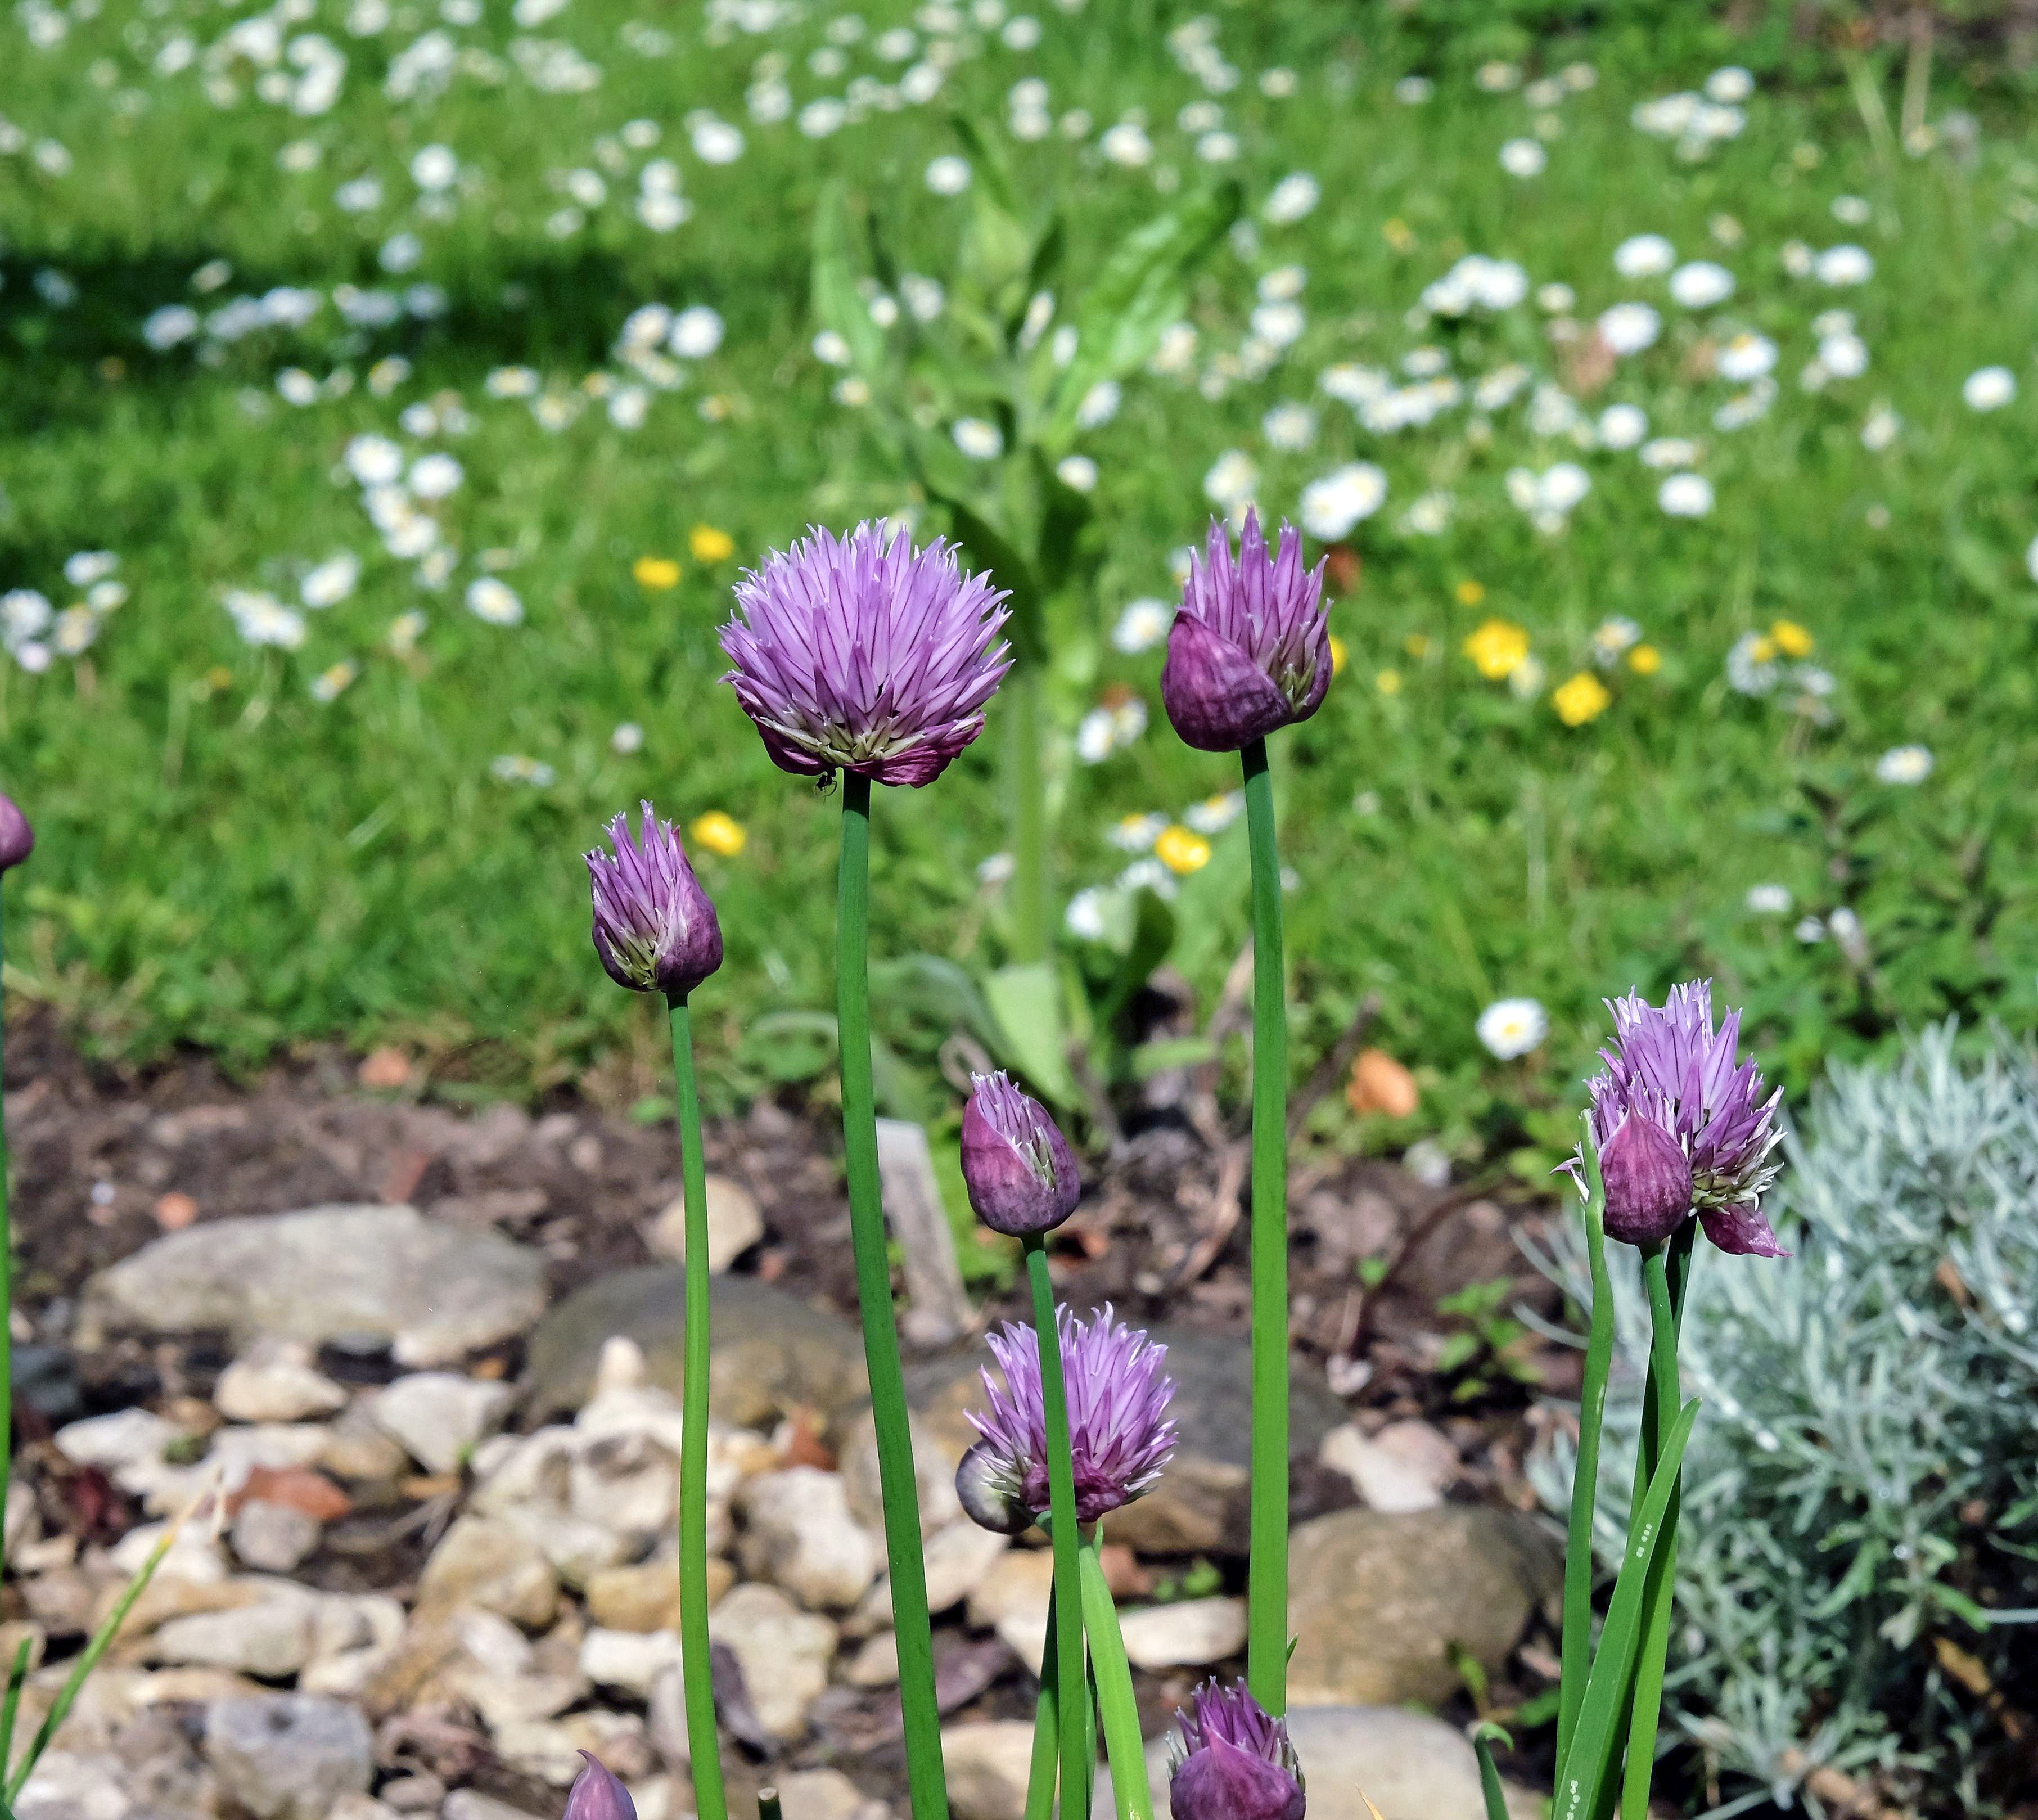
grass, plant, field, meadow, prairie, flower, herb, produce, vegetable, botany, garden, flora, wildflower, chives, purple flower, flowering plant, herb limited, land plant